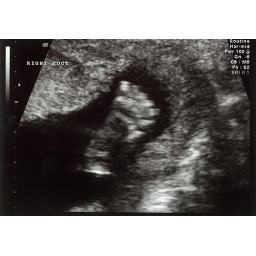
Baby boy Leiner, ready to rock your world around November 14, 2009!